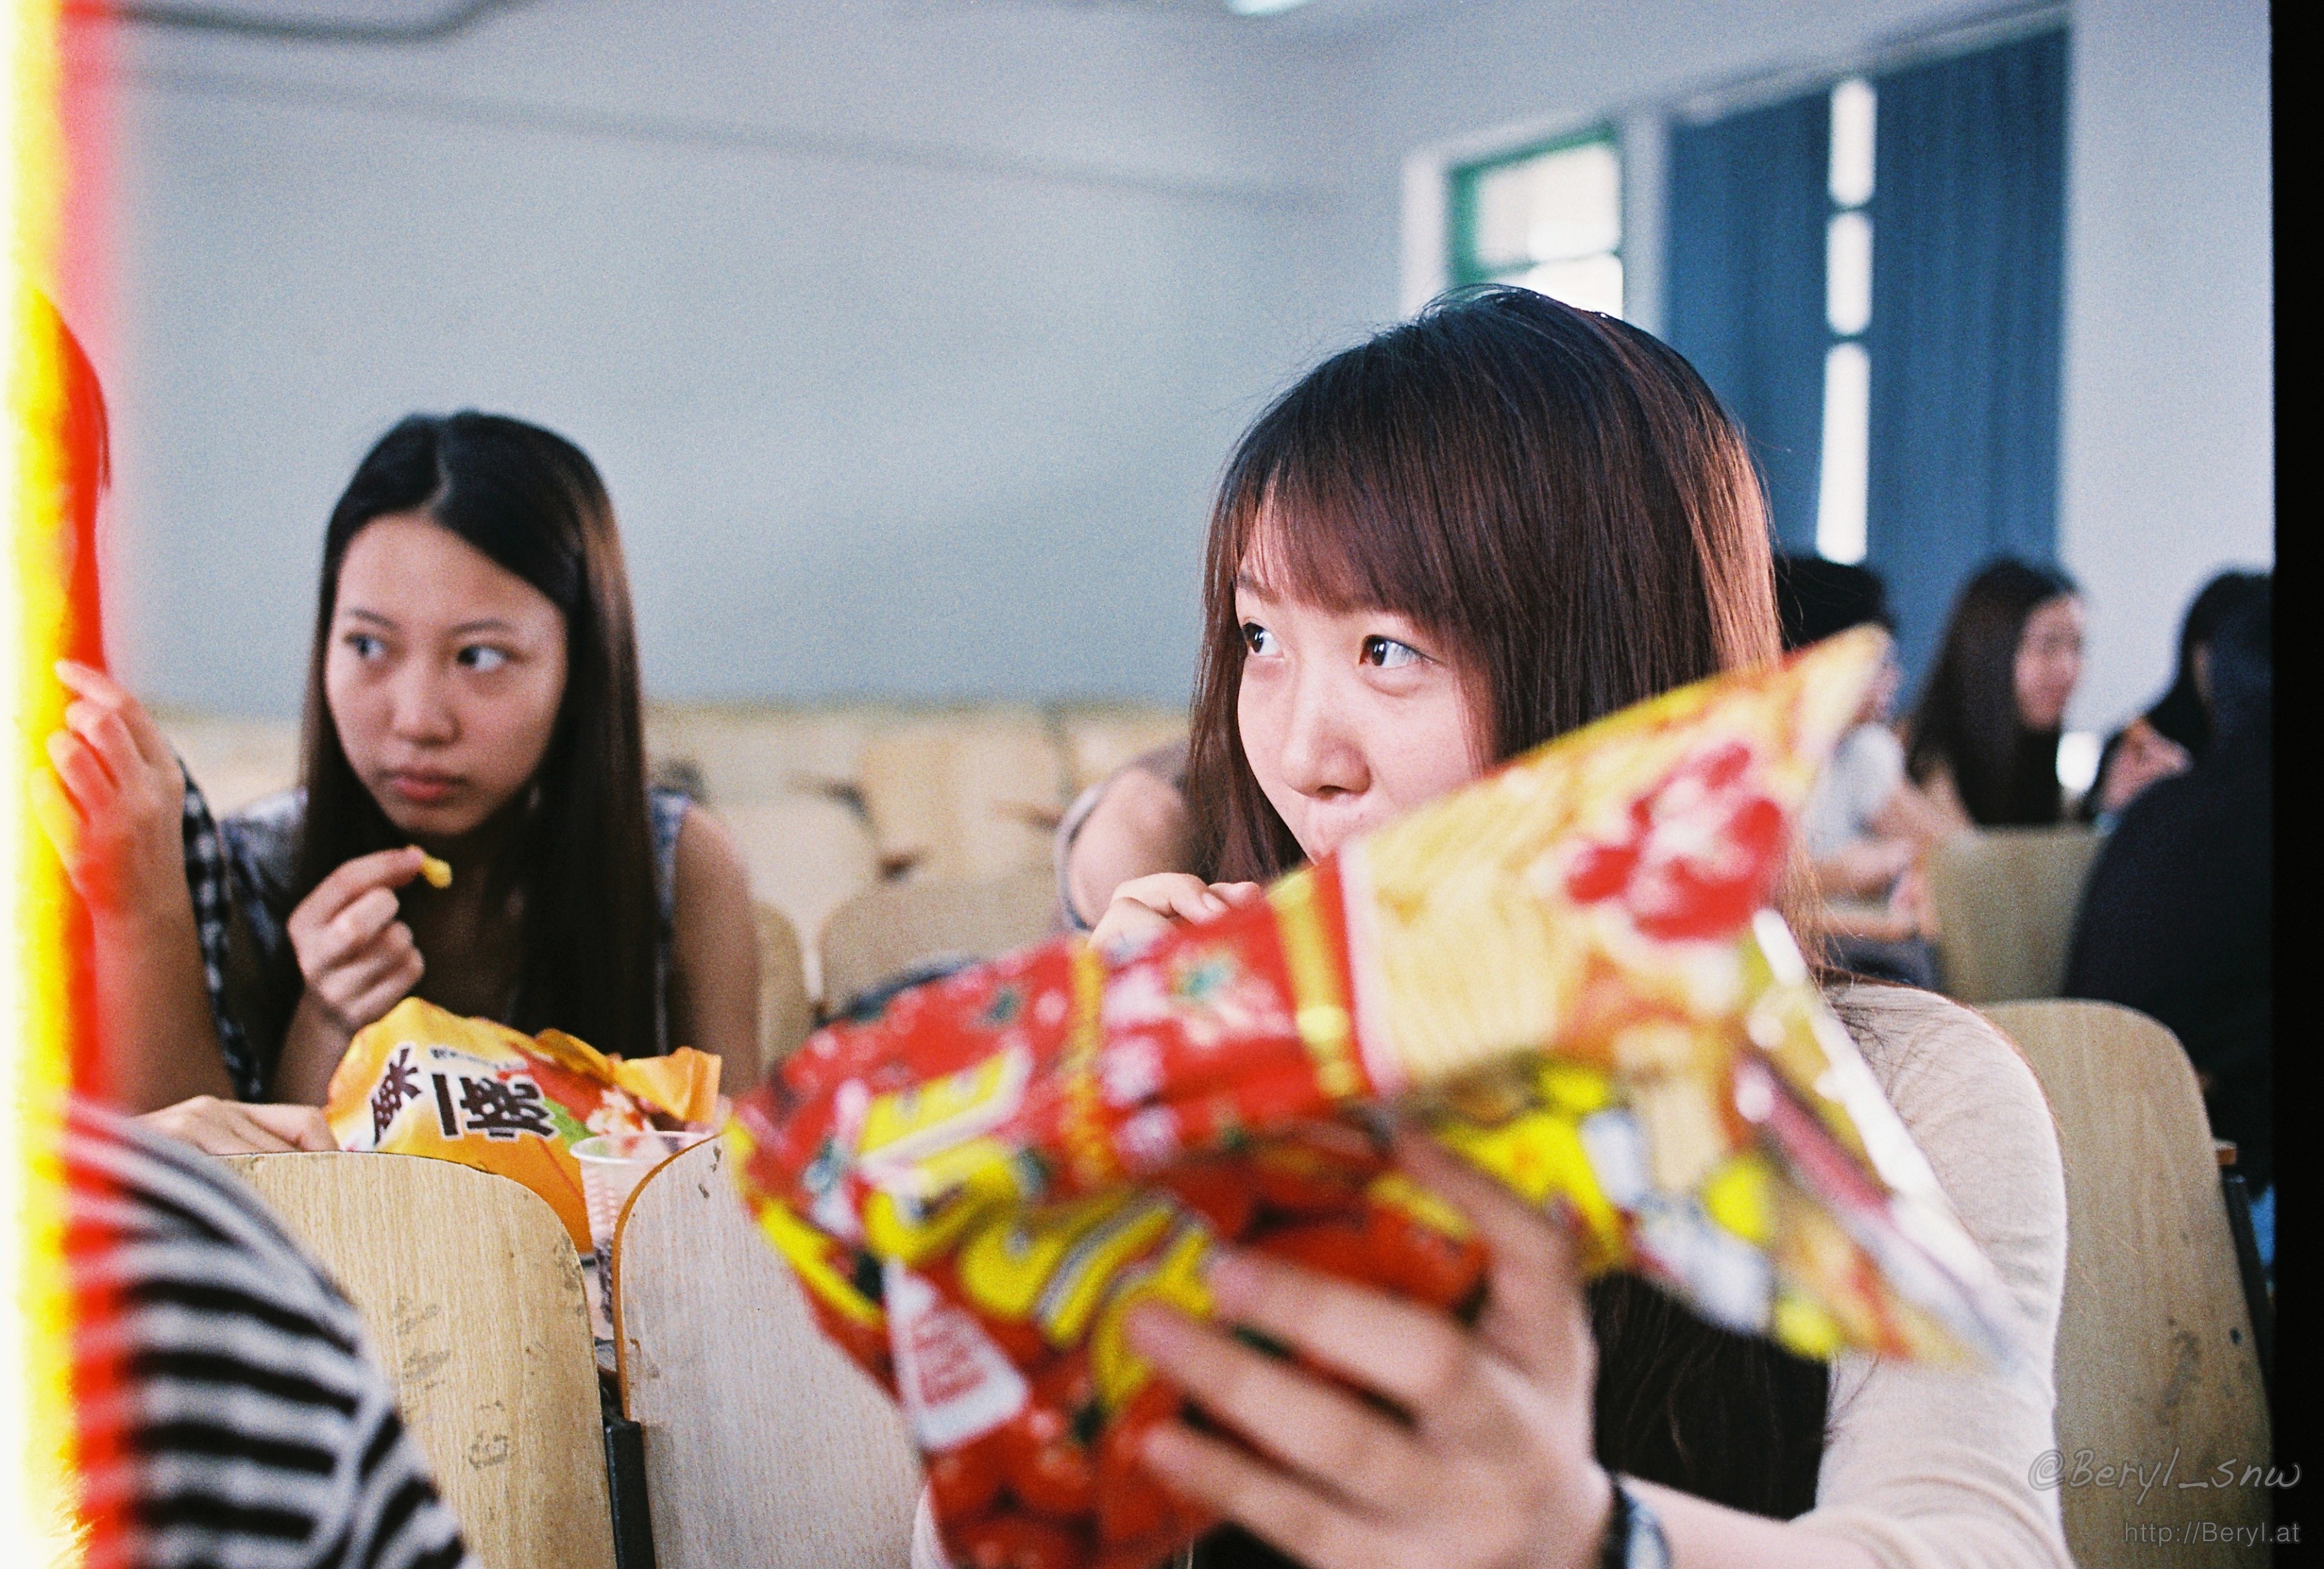
people, girl, vintage, film, fujifilm, food, nikon, girls, 35mm, daylight, university, party, snacks, school, campus, event, nikkor, costume, xtra, f3, 400, ais35mmf2